St. Georgenberg-Fiecht Abbey

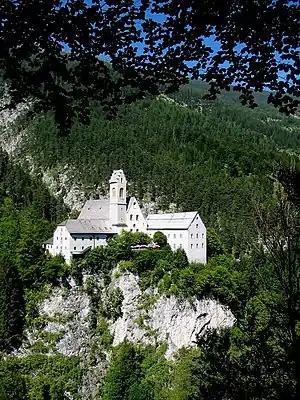

St. Georgenberg Abbey is a Benedictine monastery, the oldest extant monastery in the Tyrol, founded in 1138 but from 1708 to 2019 relocated to the nearby city of Fiecht in the community of Vomp in Tyrol, Austria. In 2019 the monks returned to a restored abbey at St. Georgenberg, which had remained a place of pilgrimage and spiritual retreat.